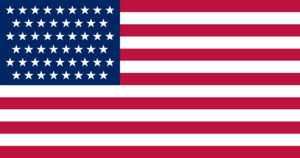
L’expression 51ᵉ État désigne, dans le discours politique des États-Unis, les territoires américains qui sont considérés comme étant candidats à une adhésion à l'Union regroupant les actuels 50 États des États-Unis. On peut ainsi citer Washington DC ou Porto Rico, mais également des projets d'État regroupant des territoires d'États existants comme l'État de Jefferson, Texas Panhandle ou Eastern Washington. Avant que l'Alaska et Hawaï ne deviennent des États américains en 1959, le terme équivalent était le 49ᵉ État. Le 6 novembre 2012, les citoyens de Porto Rico ont voté dans un référendum par 65 % en vue de devenir le 51ᵉ État, sujet d'approbation par le Congrès. Anecdotiquement, de 1989 à 1991 ainsi que depuis 2016, le Parti 51, parti politique provincial reconnu au Québec, milita et milite en vue d'un rattachement du Québec aux États-Unis.